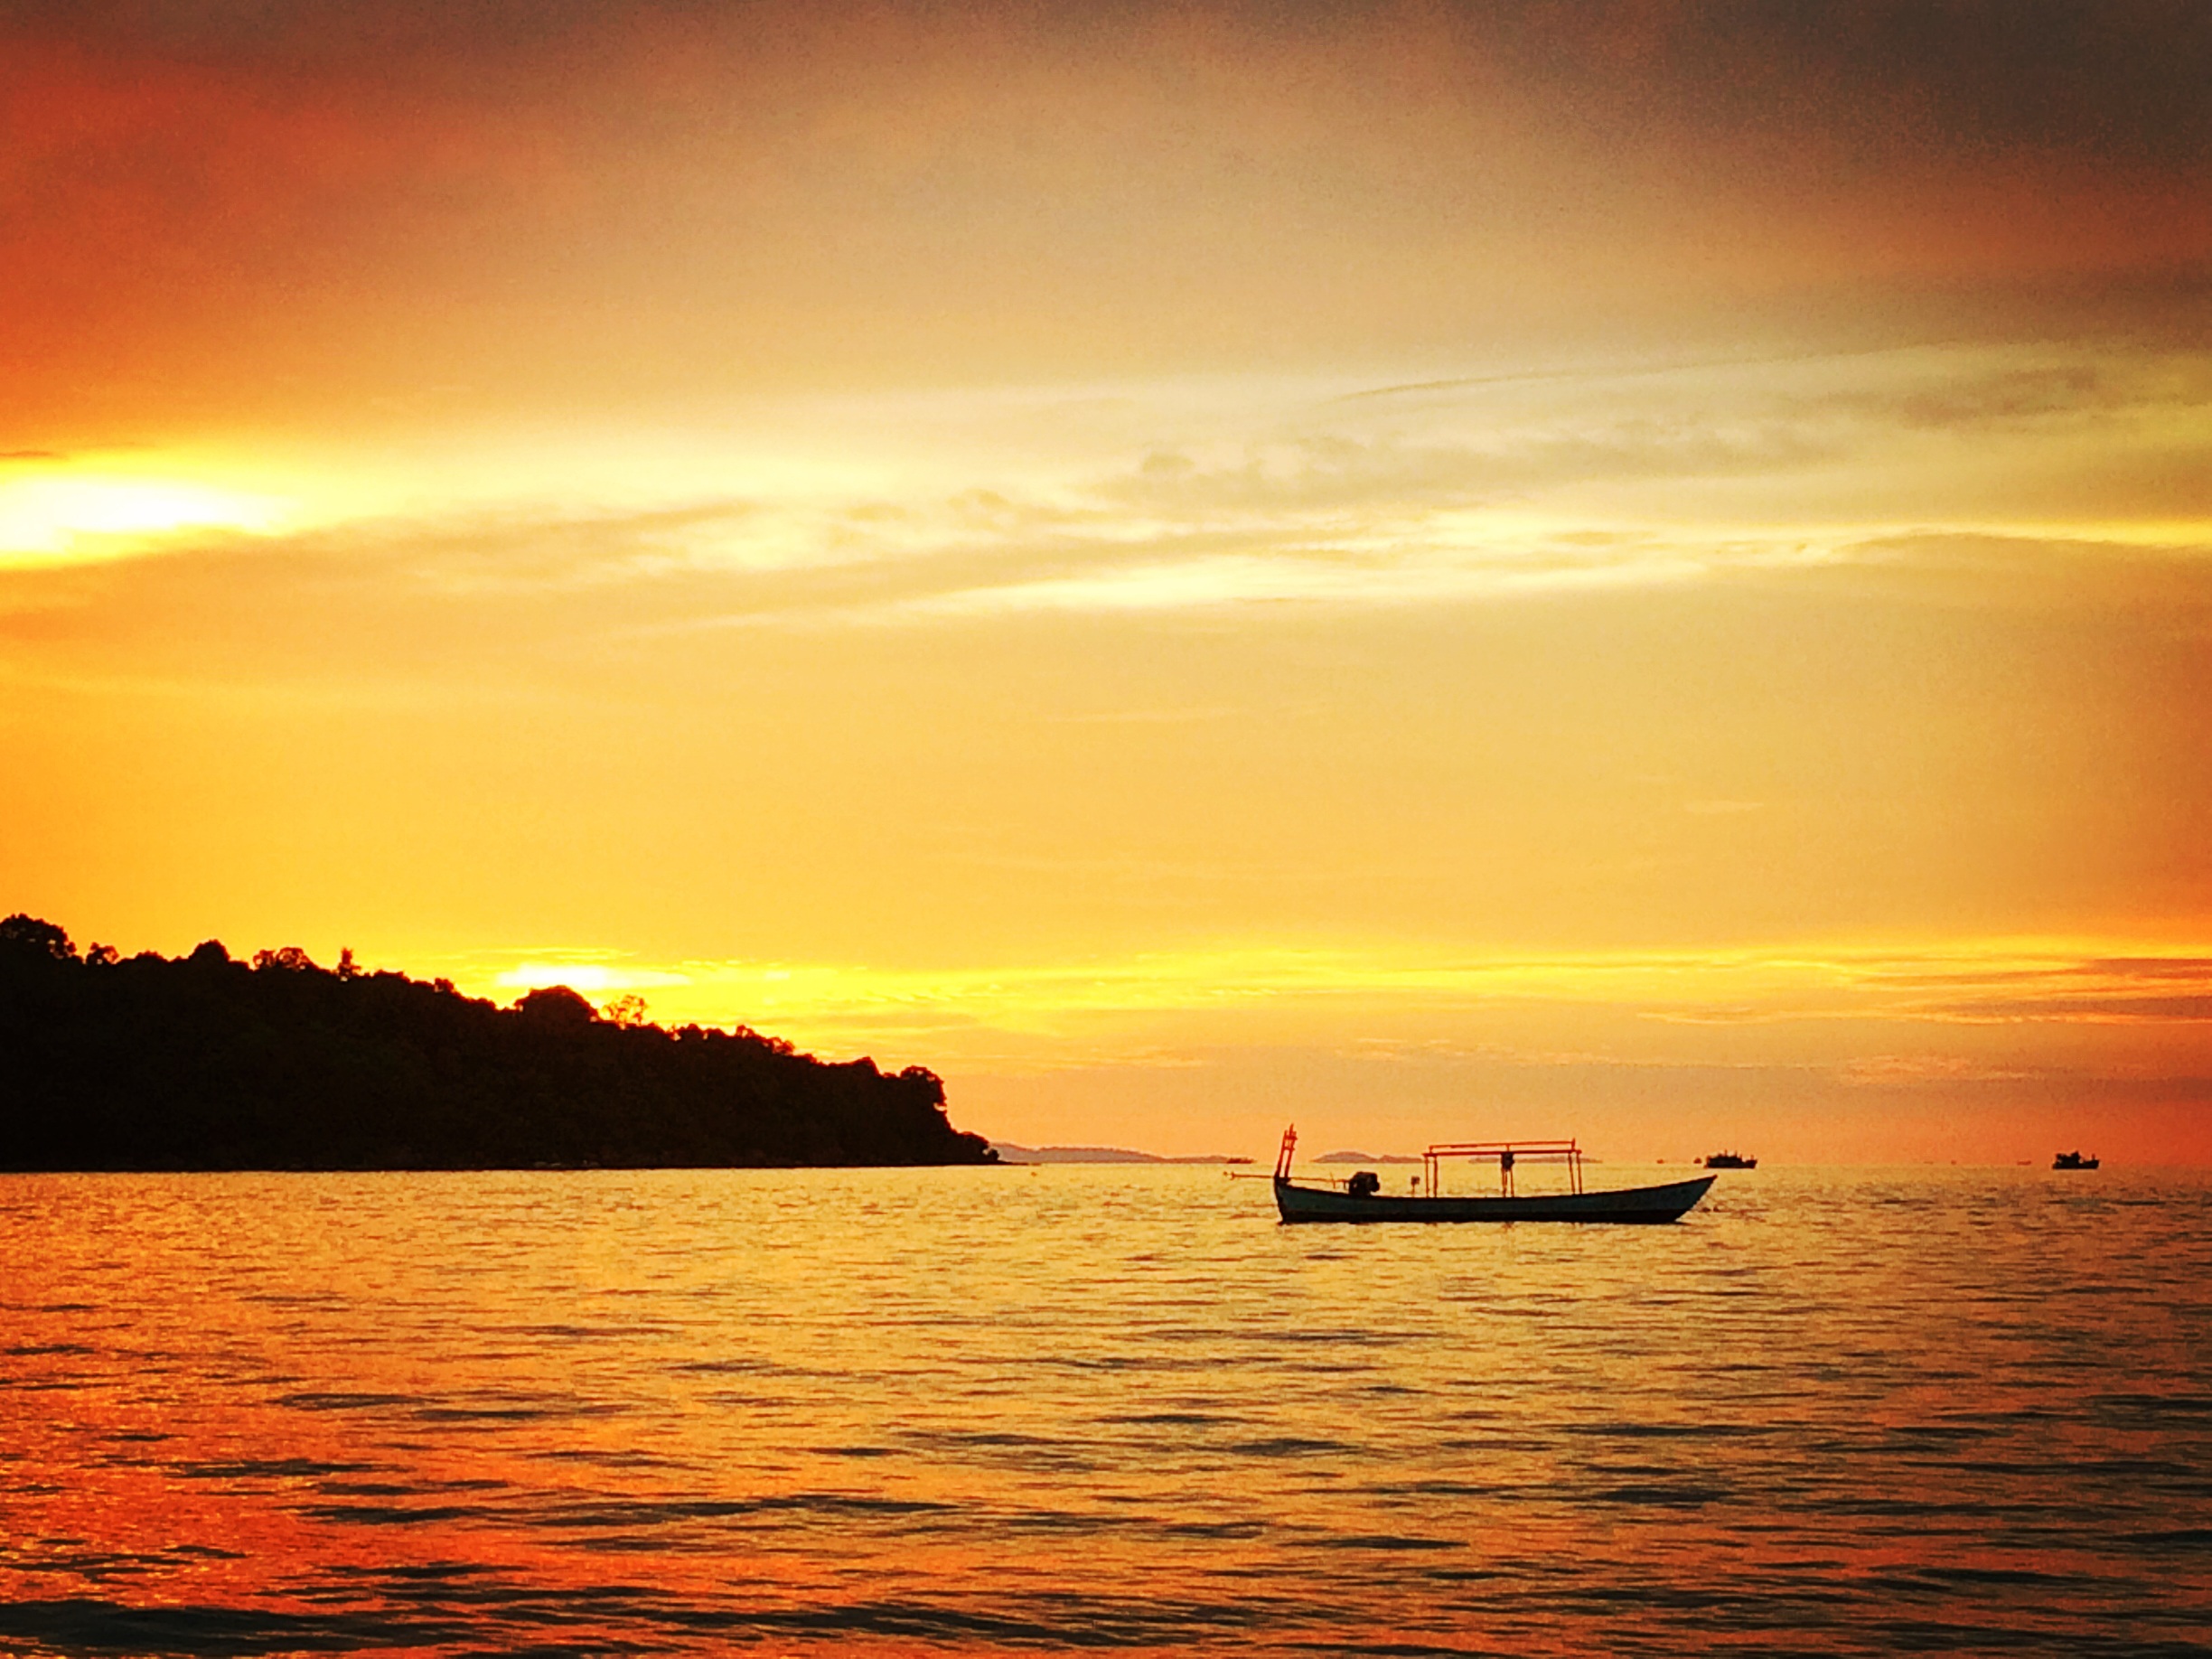
sea, coast, ocean, horizon, cloud, sun, sunrise, sunset, boat, morning, dawn, dusk, evening, twilight, vehicle, bay, afterglow, phnom penh, red sky at morning